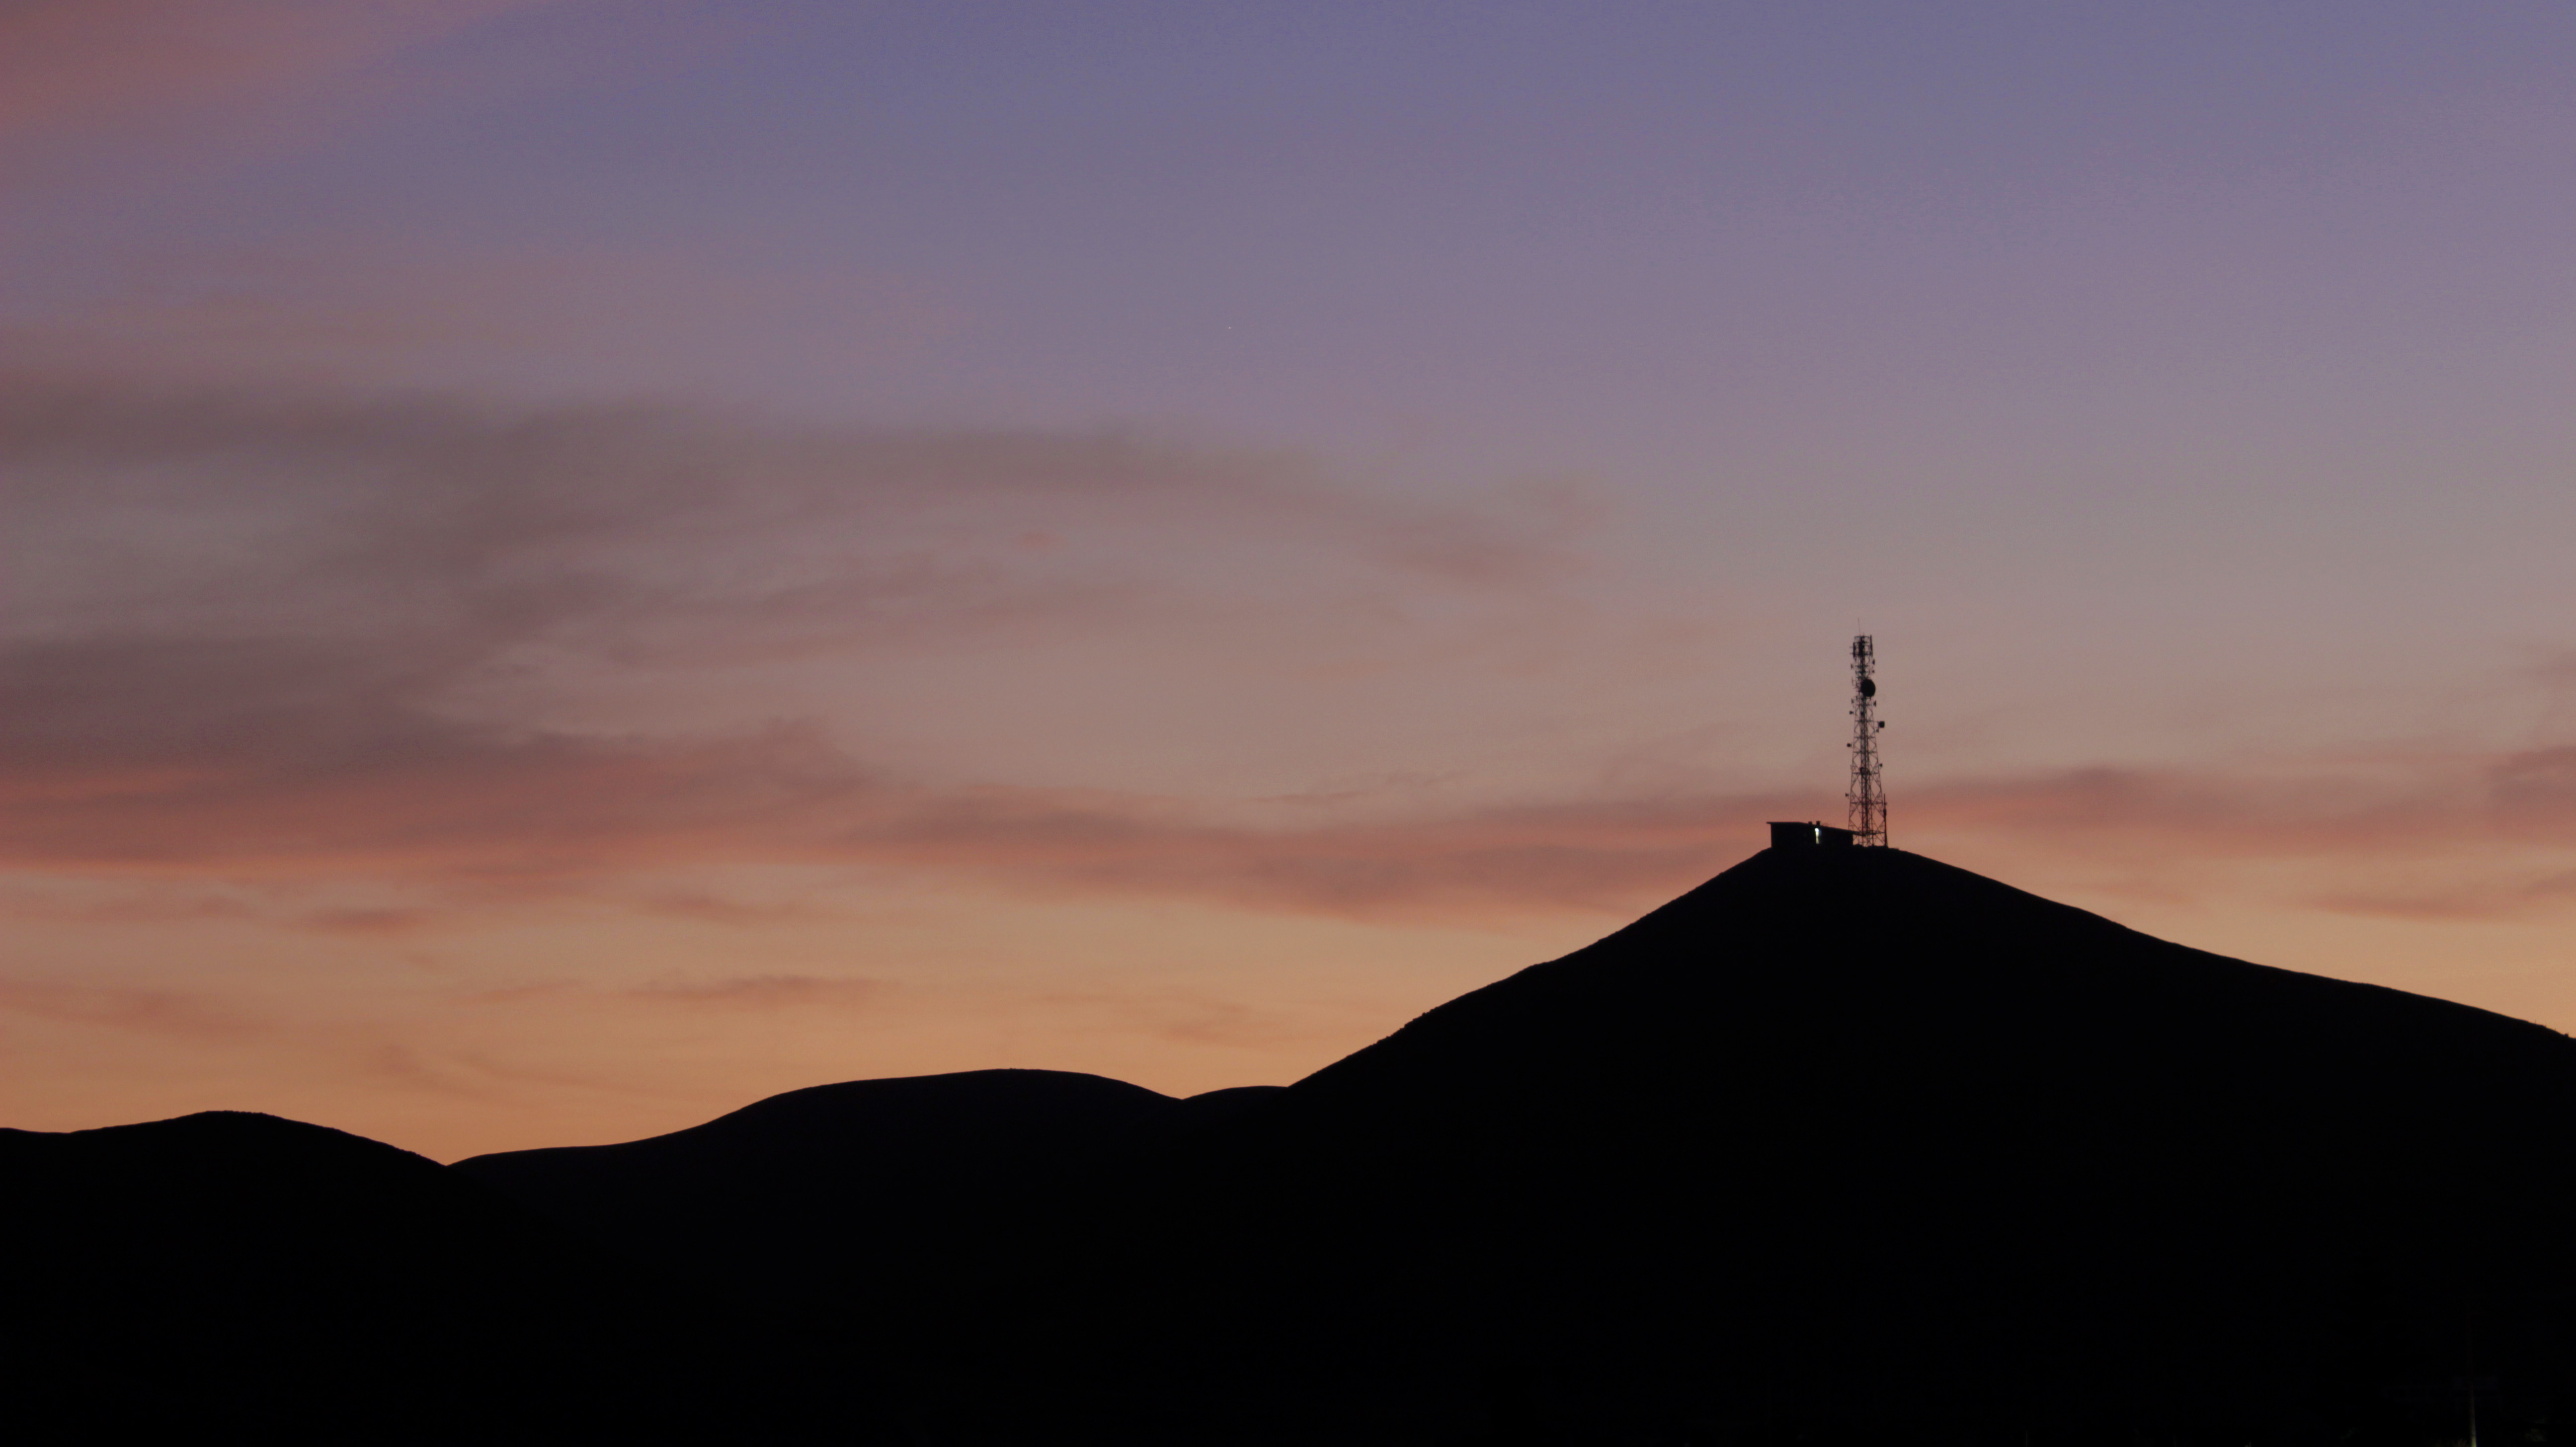
autumn, sky, afterglow, cloud, dawn, horizon, sunrise, sunset, dusk, morning, hill, evening, atmosphere, red sky at morning, mountain, highland, meteorological phenomenon, calm, silhouette, ecoregion, mountain range, landscape, summit